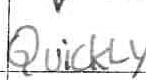
Label: quickly